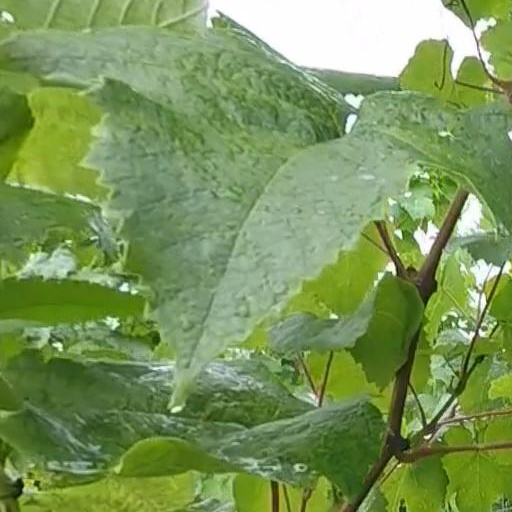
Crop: grape